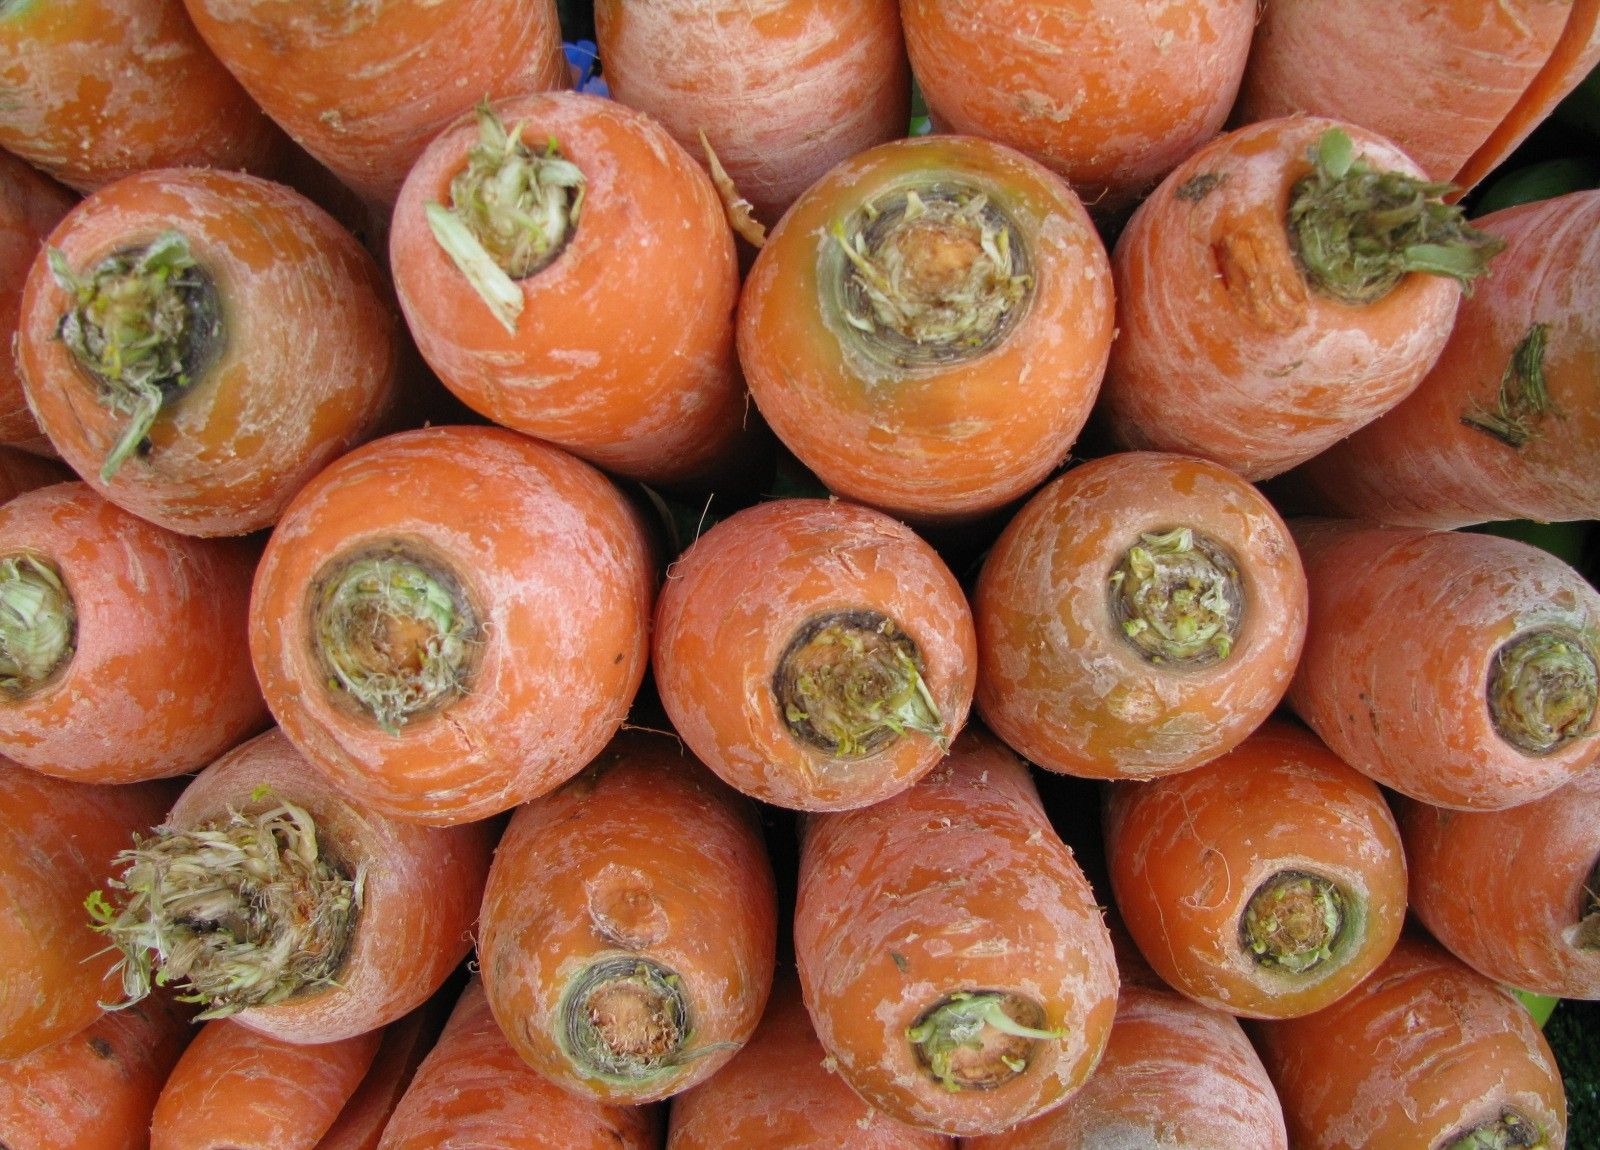
dish, food, farming, harvest, produce, vegetable, agriculture, healthy, cuisine, vegetables, vegetarian, raw, calabaza, escargot, organic, harvested, carrots, unwashed